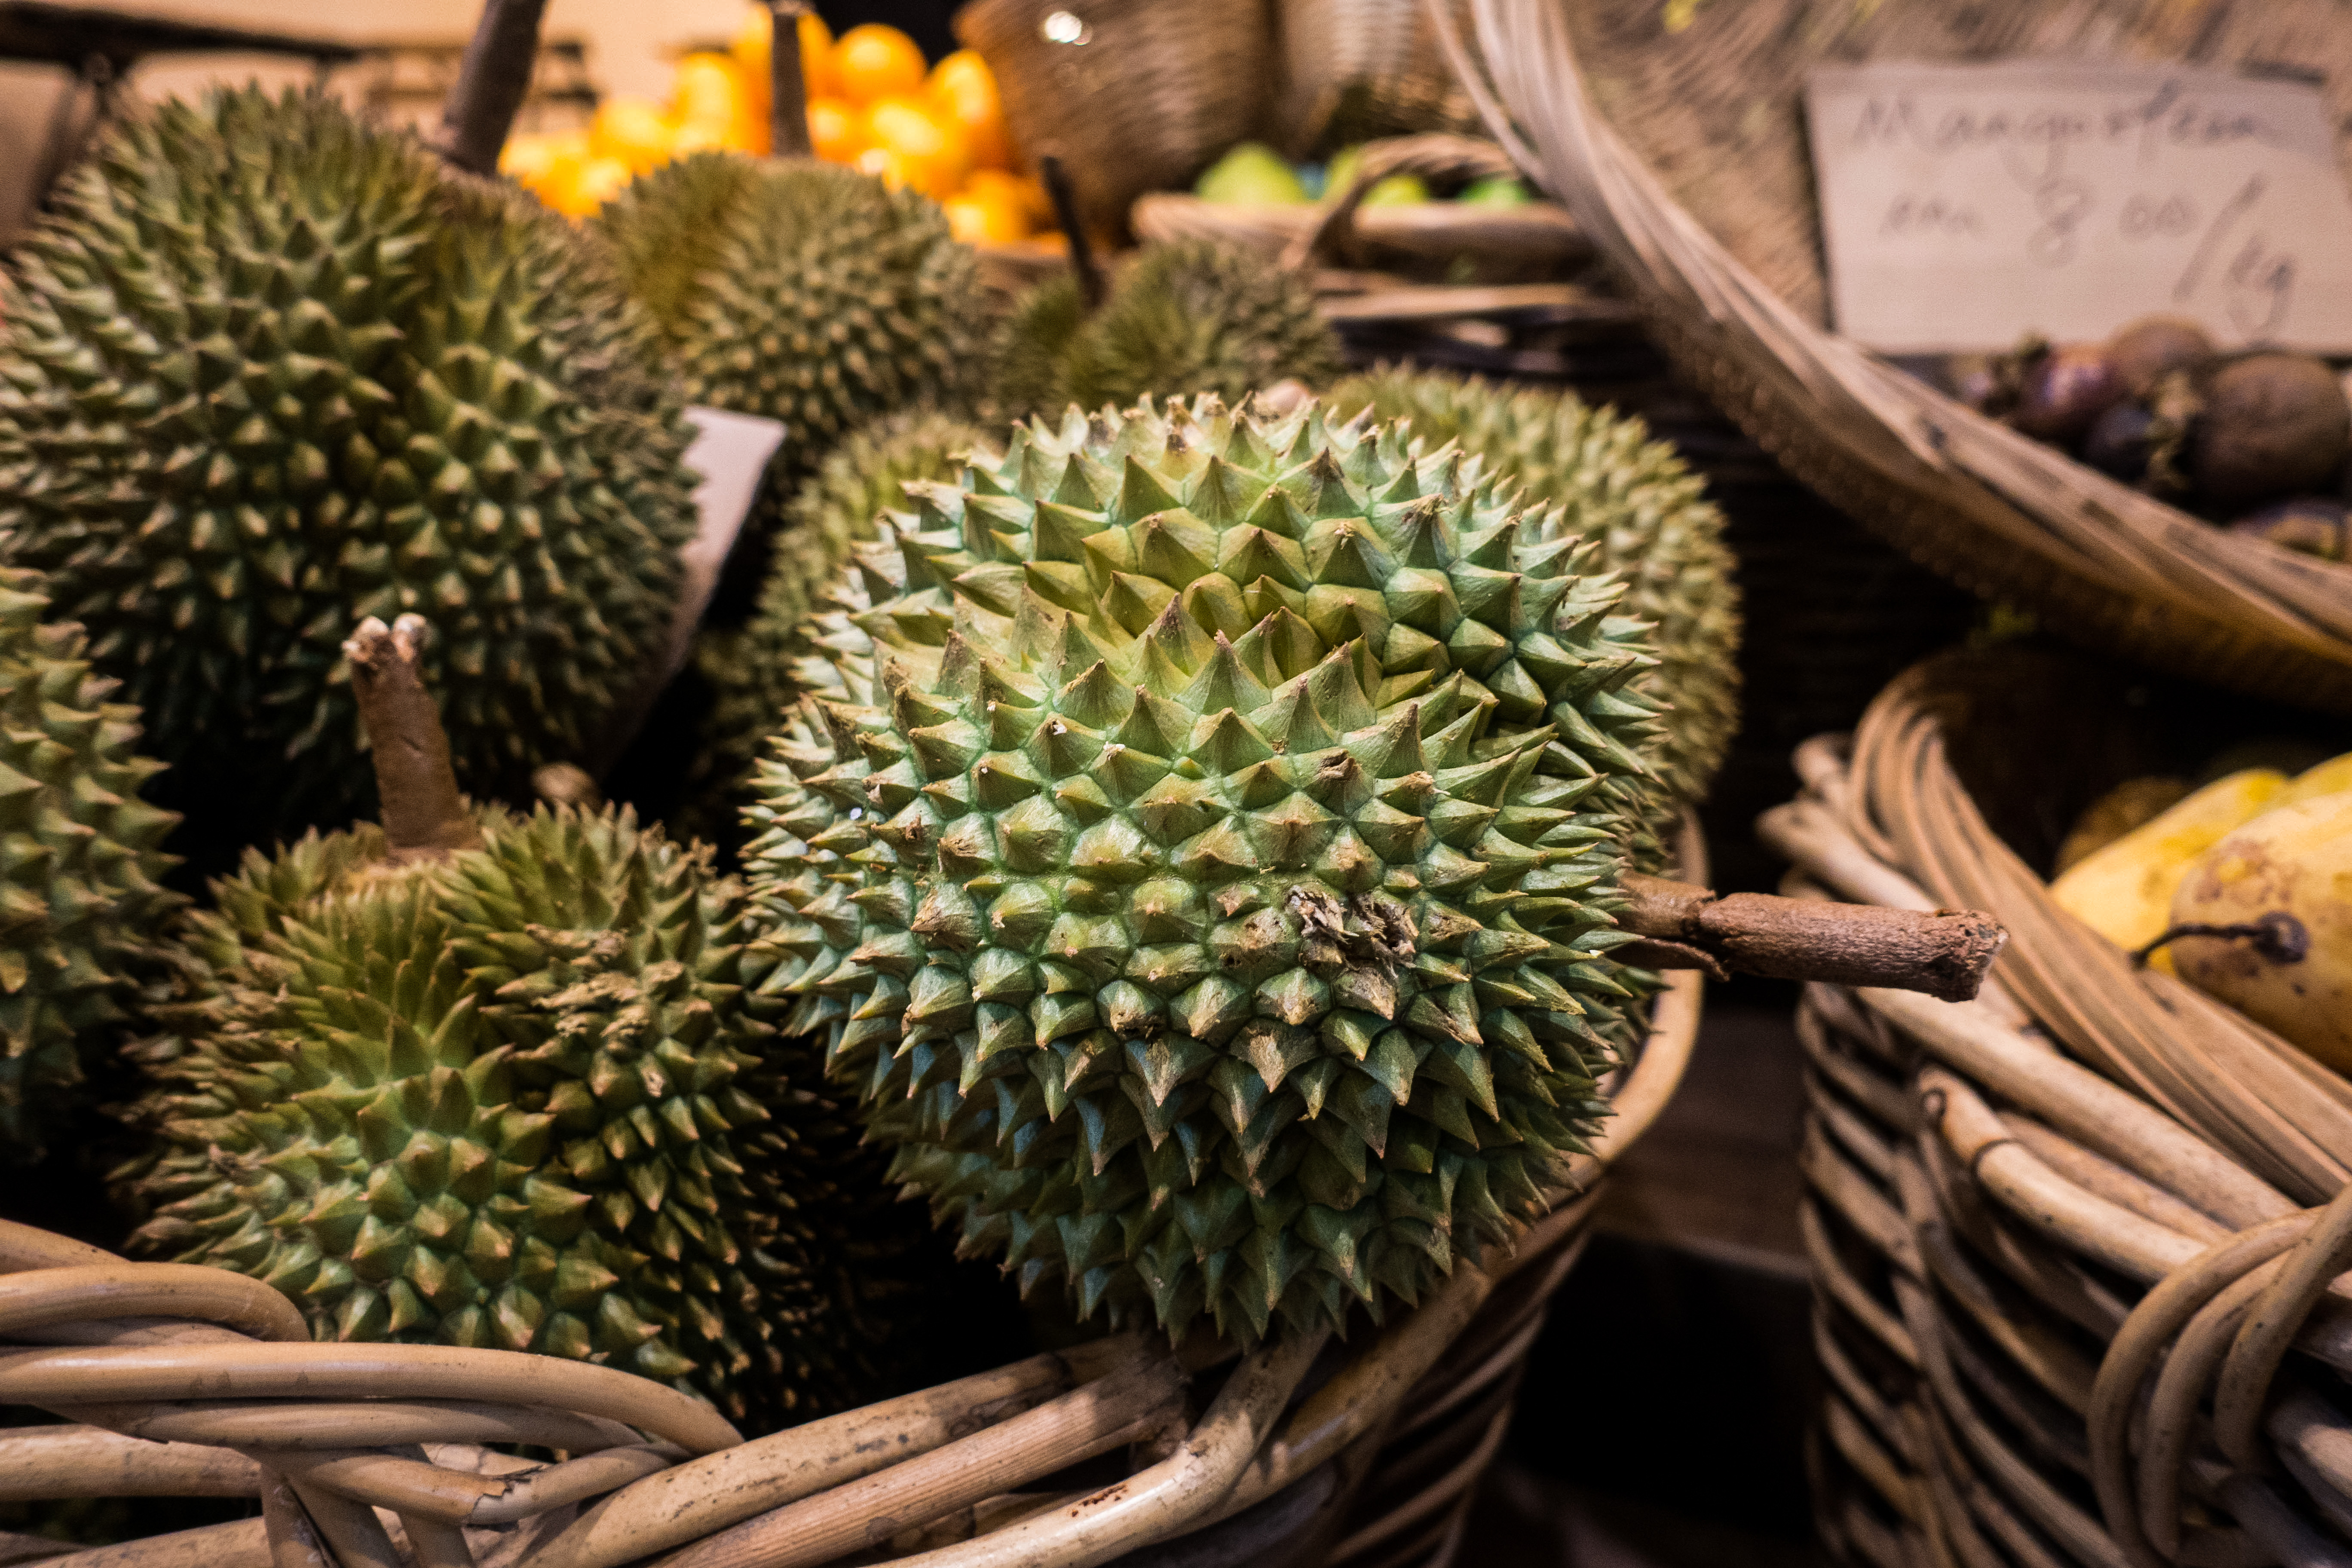
public space, durian, plant, food, market, fruit, natural foods, organism, marketplace, adaptation, produce, city, ingredient, flower